Iris (South Korean TV series)

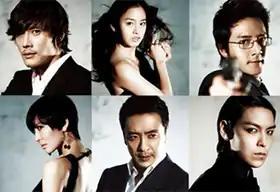
The main cast of "IRIS", clockwise from top left: Lee Byung-hun, Kim Tae-hee, Jung Joon-ho, Choi Seung-hyun, Kim Seung-woo, and Kim So-yeon. The cast won numerous awards for their contributions to the series.

The NSS is headed by Baek San (Kim Yeong-cheol), its standing deputy director only in title and the man responsible for the recruiting of Hyun-jun and Sa-woo. The named director of the NSS comes and goes with each change of power in the presidency, but it is the deputy director that oversees the organization. Baek San's motivations for many of his actions are mysterious, occasionally outright inconsistent with that of the general national interests. Due to the very existence of the organization being kept secret, he enjoys a state of personal protection that few others do.